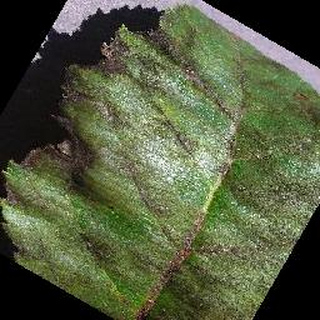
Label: apple_apple_scab